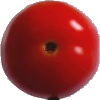
Label: Tomato 4